Election audit

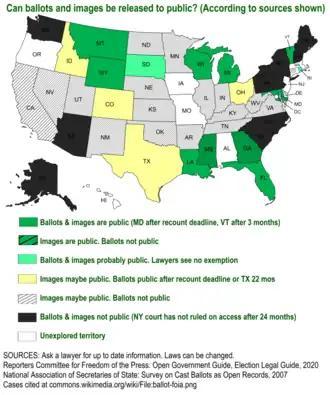
Ballots or scanned images available to public for independent audits

Risk-limiting audits are required in Colorado, North Carolina, Rhode Island and Virginia. These store voting machines' interpretation of each ballot (cast vote record), collect them centrally over the internet, re-tally them with an independent computer to check totals, and hand-check a sample of the stored paper ballots to check voting machines' interpretations. Samples are big enough to be sure results are accurate, up to an acceptable level of risk, such as 9%. For each audited contest, if the original computer interpretations identified the wrong winner, there is a 9%